1775–1782 North American smallpox epidemic

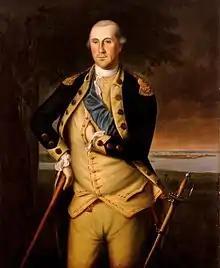
"George Washington" by Charles Willson Peale, 1776.

The New World of the Western Hemisphere was devastated by the 1775–1782 North American smallpox epidemic. Estimates based on remnant settlements say at least 130,000 people were estimated to have died in the epidemic that started in 1775.